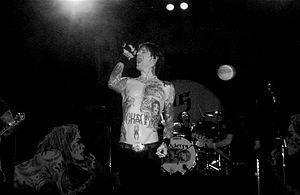
Buckcherry est un groupe de hard rock américain, originaire de Los Angeles en Californie. Formé en 1995, son premier album, Buckcherry, sort en 1999 et son deuxième, Time Bomb, sort en 2001. La formation se dissout ensuite en 2002.
Josh Todd est un chanteur-musicien mieux connu en tant que leader du groupe de hard rock Buckcherry.